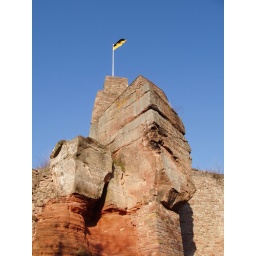
17 - Flag flying over castle ruins